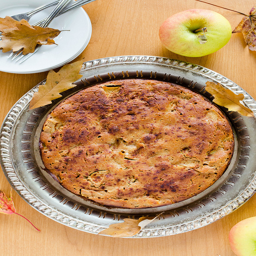
A pizza sitting in a pan on top of a wooden table.
An apple pie in a metal pie plate with fall leaves around the edge.
a plate with a pie in the middle of it
It looks like lunch for today is an apple and quiche.
A baked dish in a circular metal pan.